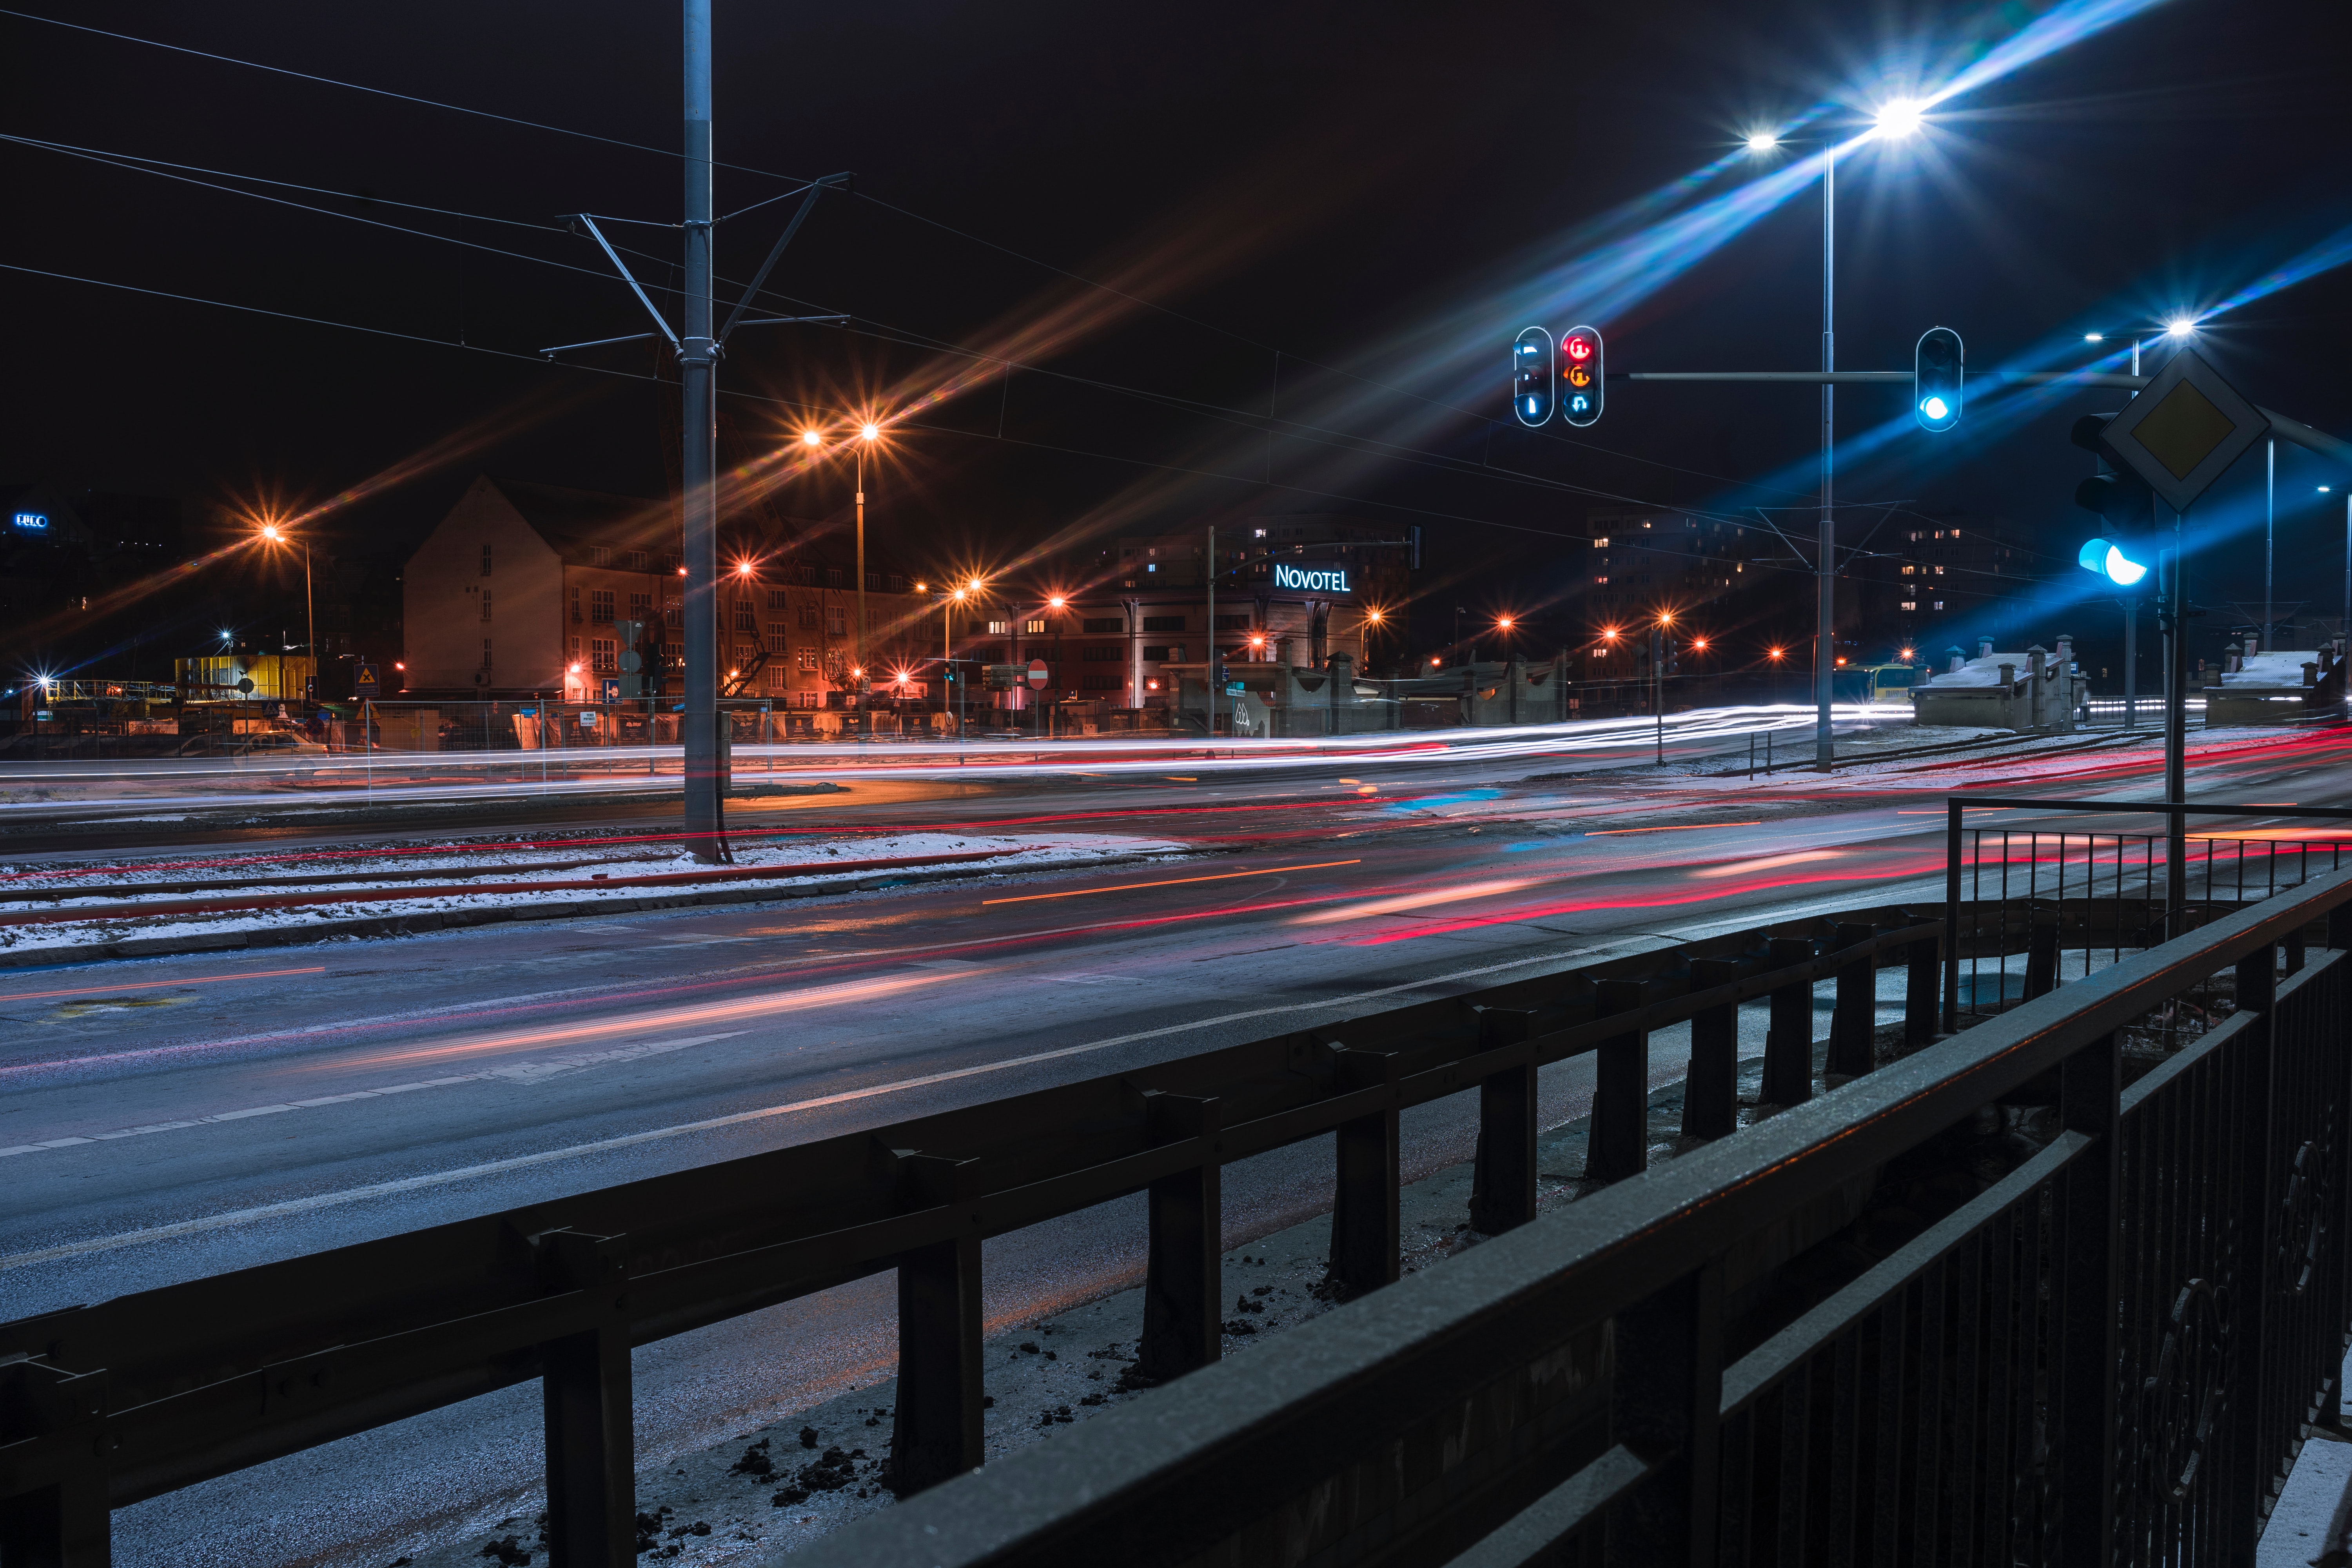
night, sky, light, lighting, transport, urban area, street light, winter, road, metropolitan area, infrastructure, automotive lighting, street, cloud, snow, city, architecture, midnight, overpass, light fixture, evening, vehicle, building